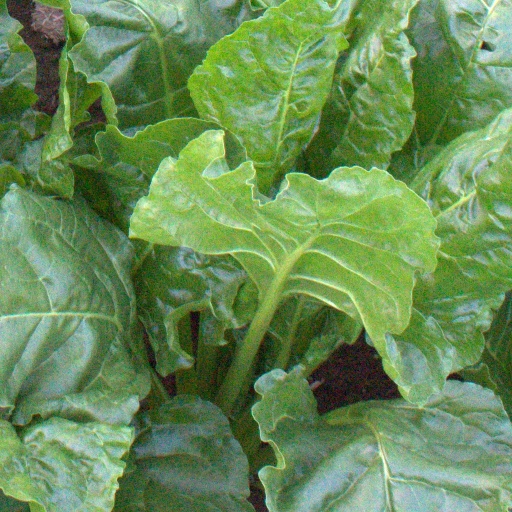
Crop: sugar beet